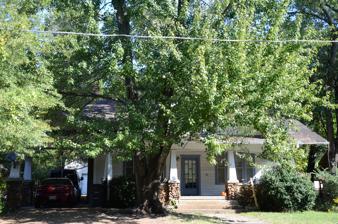
Building: Titus House
Country: United States of America
Year built: 1925
Historic house in Arkansas, United States United States historic place Titus House U.S. National Register of Historic Places Location in Arkansas Show map of Arkansas Location in United States Show map of the United States Location 406 E. Center St., Searcy, Arkansas Coordinates 35°14′56″N 91°44′0″W / 35.24889°N 91.73333°W / 35.24889; -91.73333 Area less than one acre Built 1925 ( 1925 ) Architectural style Bungalow/craftsman MPS White County MPS NRHP reference No. 91001240 Added to NRHP September 5, 1991 The Titus House is a historic house at 406 East Center Street in Searcy, Arkansas .  It is a single story wood-frame structure, with broad gable roof, walls clad in stucco and weatherboard, and a stone foundation.  The roof's broad eaves have exposed rafter ends, and the gable ends feature decorative knee brackets.  A cross gable rises above the recessed porch, which is supported by tapered square posts resting on stone piers.  Built about 1925, it is a fine local example of Craftsman architecture. The house was listed on the National Register of Historic Places in 1991. See also National Register of Historic Places listings in White County, Arkansas References